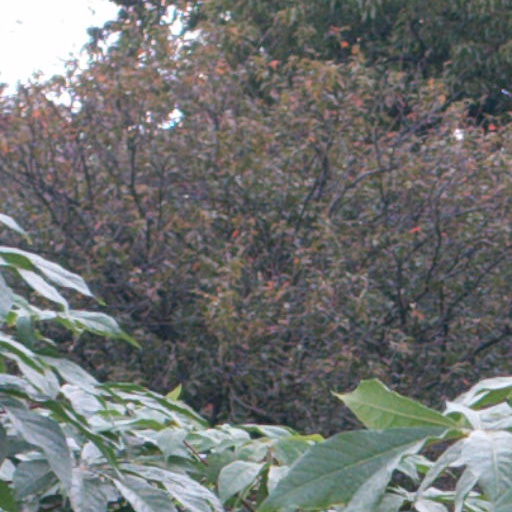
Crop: cassava